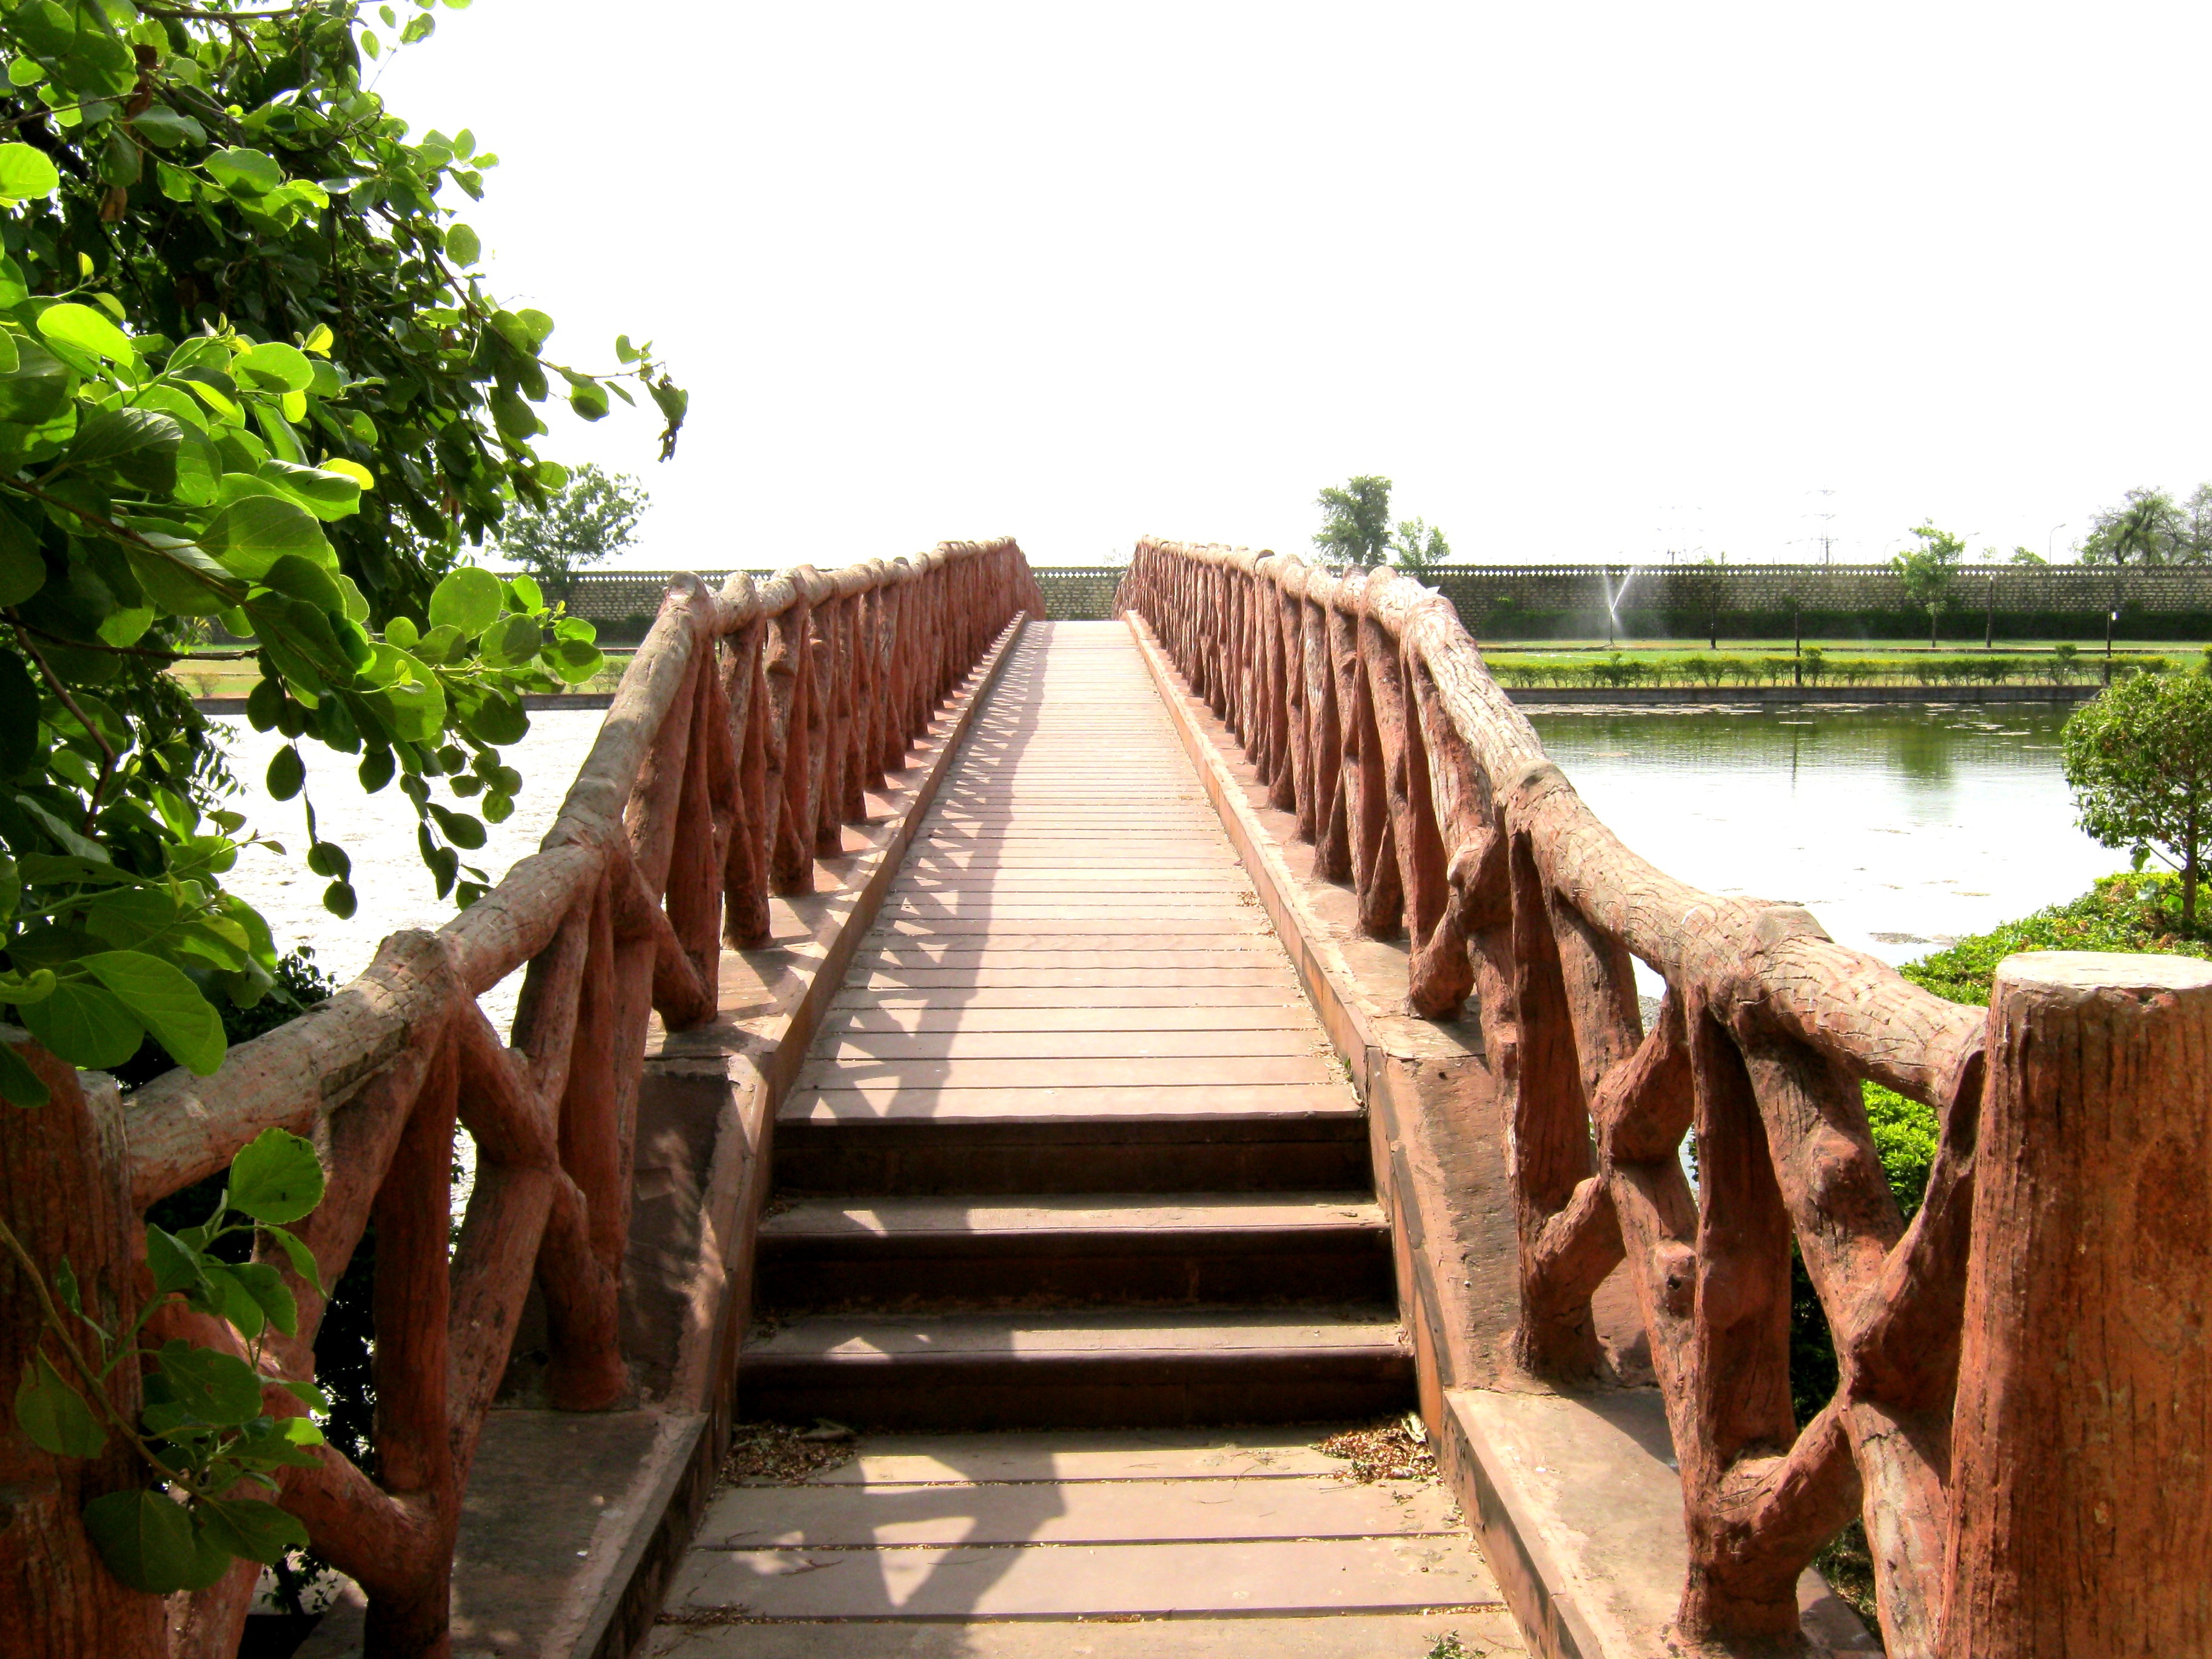
water, outdoor, horizon, bridge, skyline, view, river, walkway, wooden, beautiful, artificial, outdoor structure